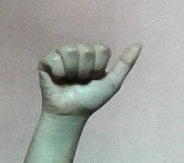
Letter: dhad